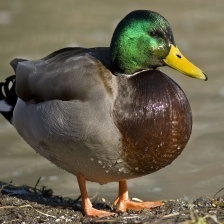
Species: MALLARD DUCK
Scientific name: ANAS PLATYRHYNCHOS
ImageNet parent category: drake